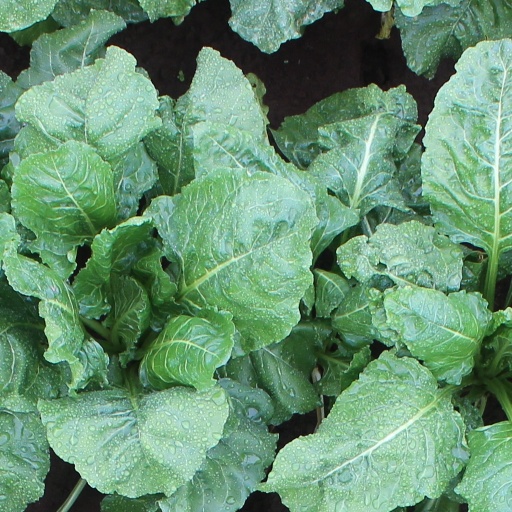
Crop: sugar beet